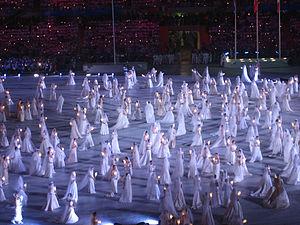
Les Jeux olympiques d'hiver de 2006, officiellement connus comme les XXᵉˢ Jeux olympiques d'hiver, ont lieu à Turin en Italie du 10 au 26 février 2006. Turin obtient les Jeux lors de sa première candidature en s'imposant face à la ville de Sion en Suisse. C'est la troisième fois qu'une ville italienne organise les Jeux après Cortina d'Ampezzo en hiver 1956 et Rome en été 1960. Le Comité d'organisation des Jeux olympiques d'hiver de 2006 à Turin est chargé de l'organisation des Jeux. Tous les sites de compétition se situent dans la province de Turin, principalement à Turin et Sestrières.